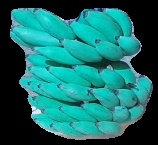
Variety: elakki-bale
Grade: grade3